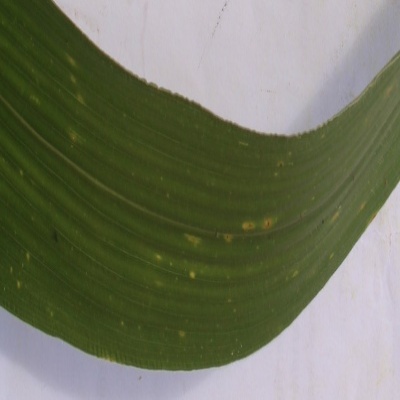
Crop: Maize
Condition: leaf spot